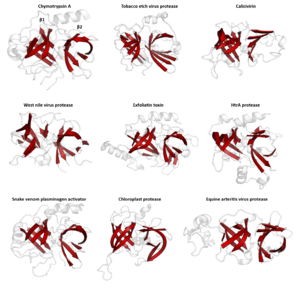
Une super-famille ou superfamille de protéines est le regroupement le plus large de protéines pour lesquelles il est possible d'identifier un ancêtre commun par homologie. Cet ancêtre commun est généralement déduit par alignement structurel et similitude mécanique, même lorsque aucune similitude entre les séquences n'est détectable. Les super-familles contiennent généralement plusieurs familles de protéines présentant des similitudes de séquences au sein de ces familles. On utilise souvent le terme de clan pour les super-familles de peptidases en fonction de leur classification MEROPS.